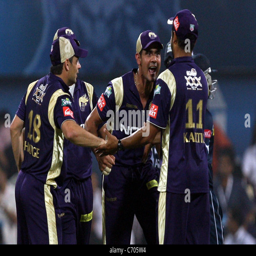
players celebrate after the wining the match against cricket team during cricket tournament